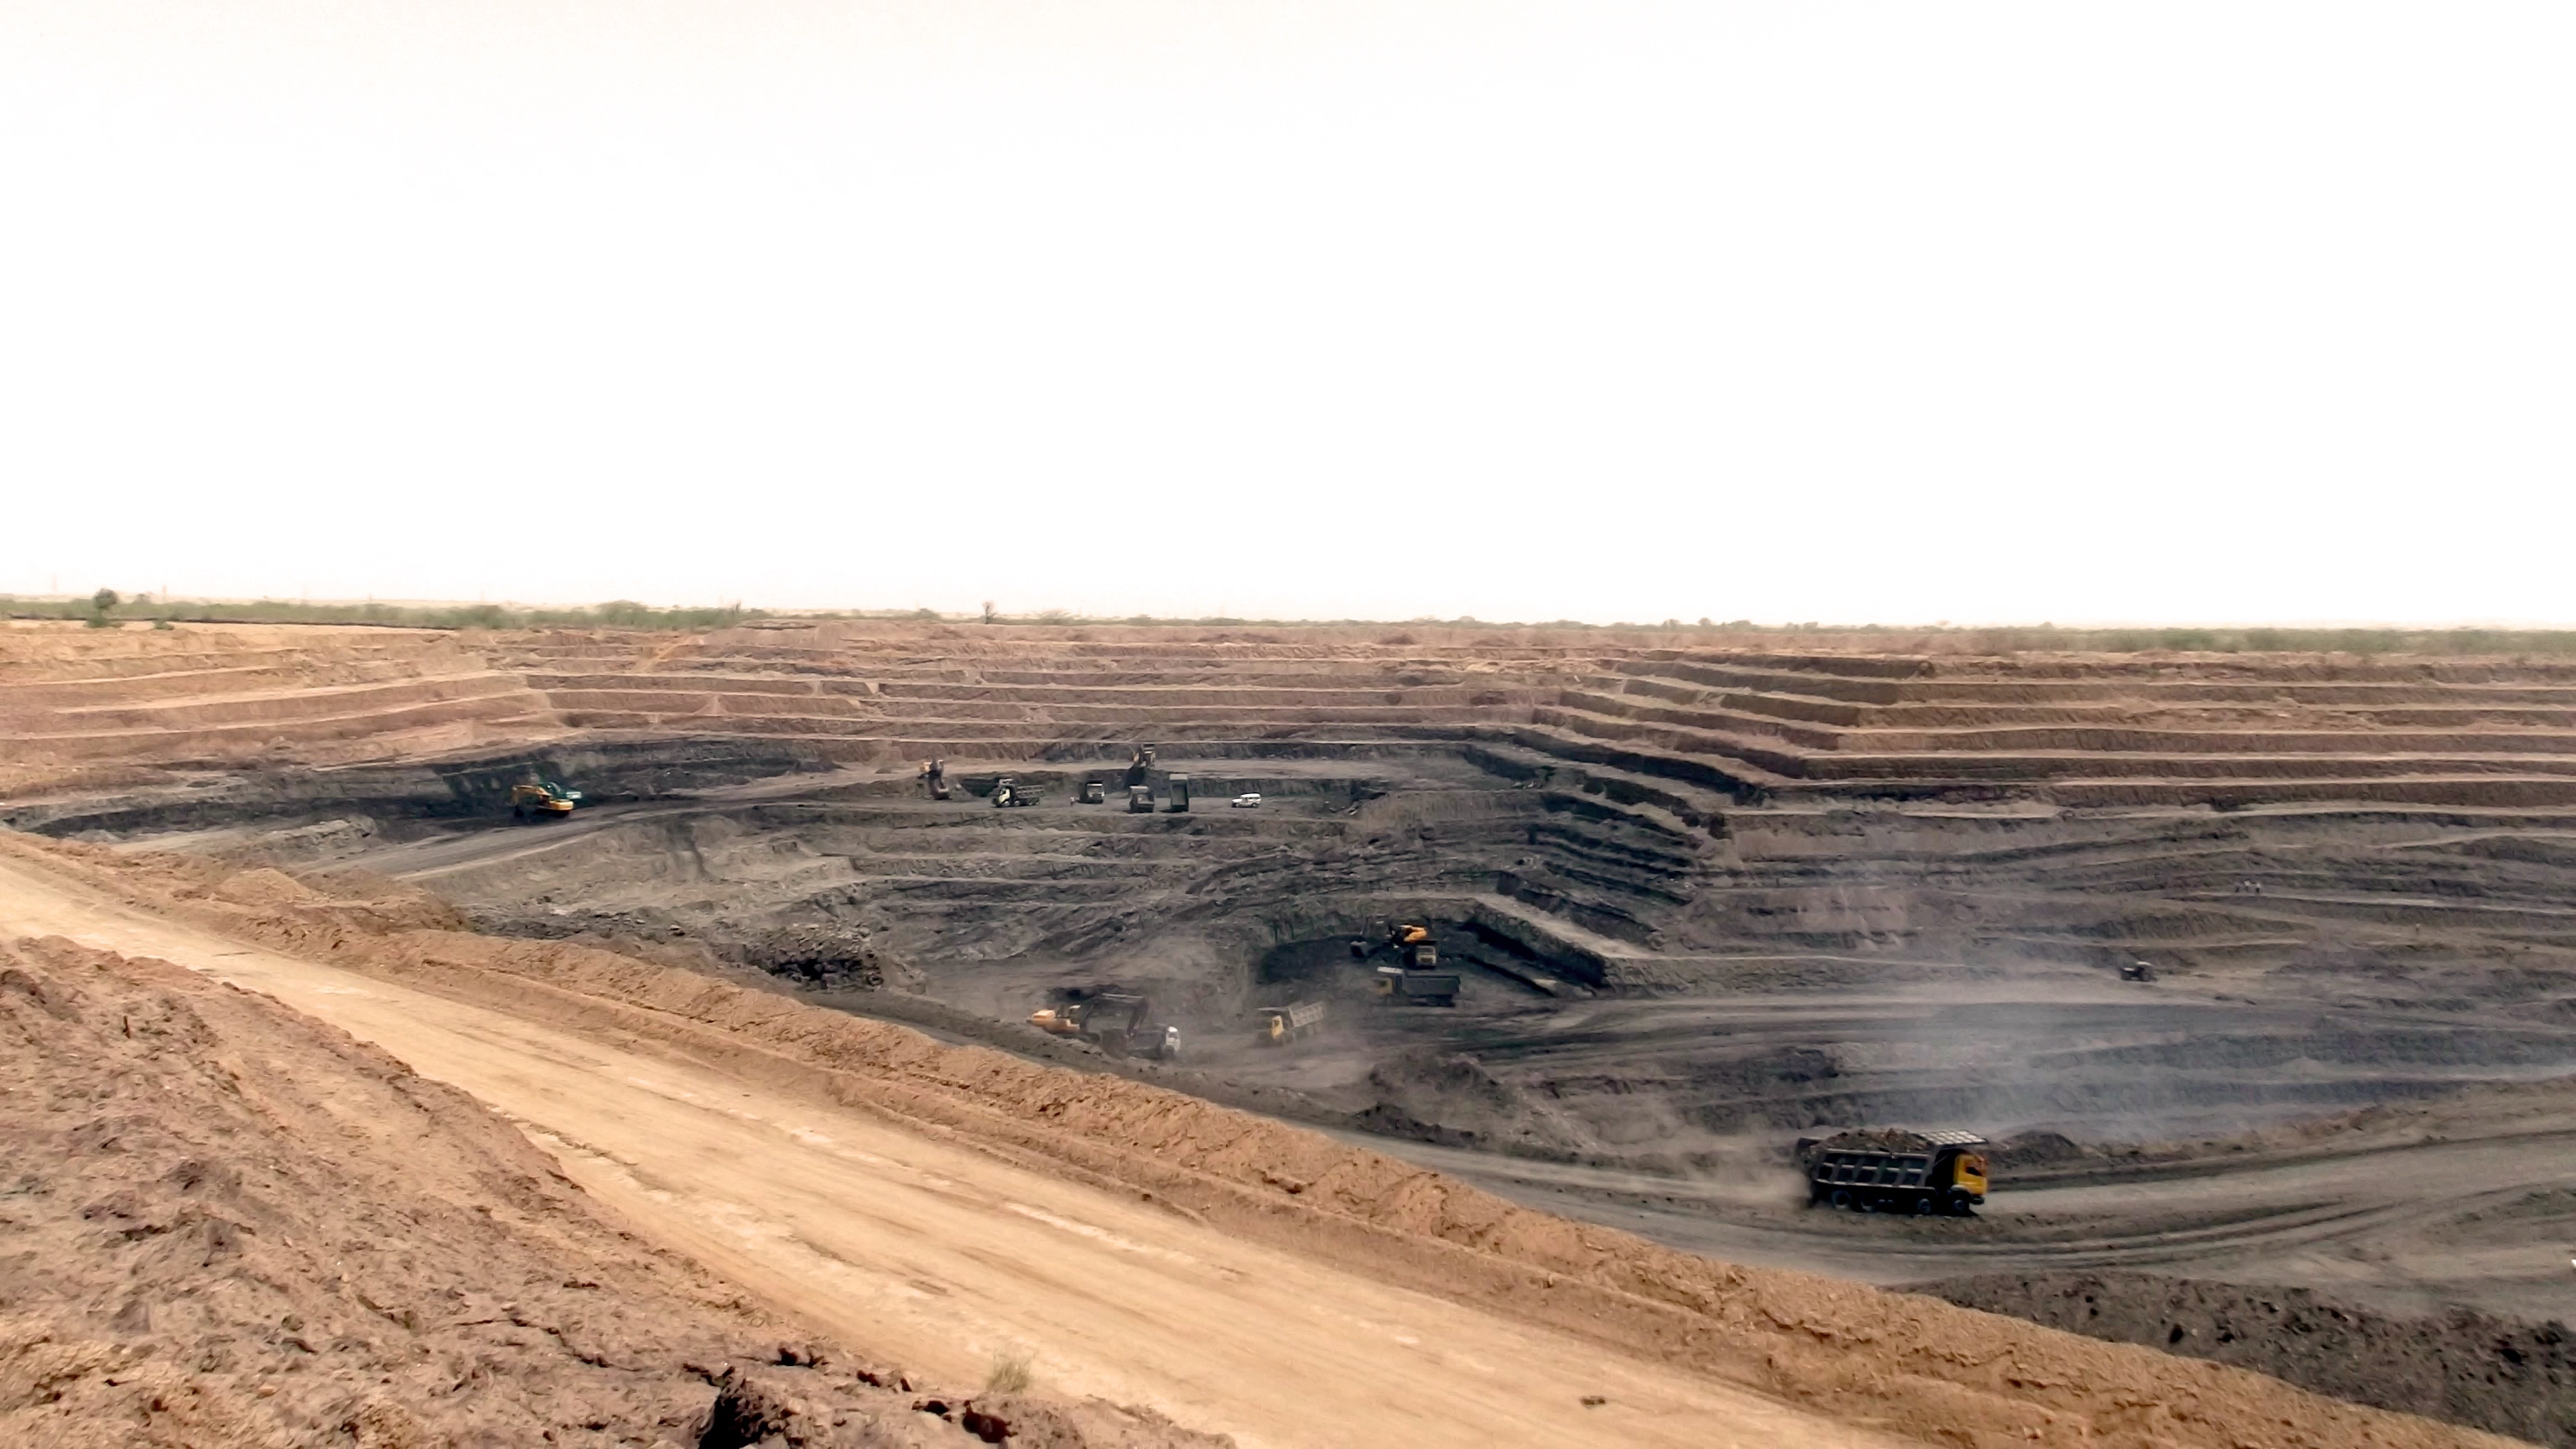
landscape, asphalt, soil, material, plain, plateau, natural environment, geological phenomenon